The Powerpuff Girls

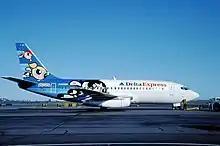
Boeing 737-232 decorated with the Powerpuff Girls

On January 28, 2013, a CGI special titled "Powerpuff Girls: Dance Pantsed" was announced to premiere that year, though it was later delayed to January 20, 2014. Former Beatle Ringo Starr promoted the special on Cartoon Network singing a new original song "I Wish I Was a Powerpuff Girl" with previews leading up to the airdate. Ringo also voiced a new character named Fibonacci Sequins in the episode. The special was directed by Dave Smith, who directed episodes for the series in the past, and featured the original cast members reprising their roles. This "Powerpuff Girls" special marked the first time that series creator Craig McCracken had no input. The episode's plot has Mojo Jojo kidnap Fibonacci along with an opera singer and a badger. The girls rescue all of them, and the Powerpuff Girls defeat Mojo yet again. Not deterred, he then goes on to invent an evil video game called "Dance Pants R-EVILution" (a parody of the video game "Dance Dance Revolution") to take over Townsville. Common Sense Media gave the special 3/5 stars citing the "tasteful update of the original animation style" however recommends it for older kids around the age of 7. Geeked Out Nation gave the show a B rank and described it as "...a good special with the return of the characters that many of us grew up [with]", while they said that the special has few flaws. "Den of Geek" gave the special a 2.5 out 5 said "The Powerpuff reboot needs those paddles to jump-start it. I want more. But I want better."